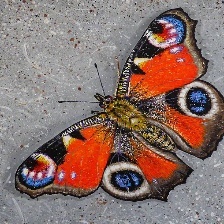
Species: PEACOCK
Butterfly family (ImageNet category): admiral